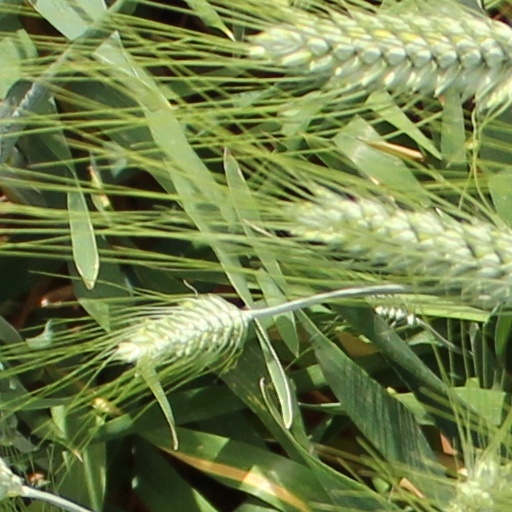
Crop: wheat